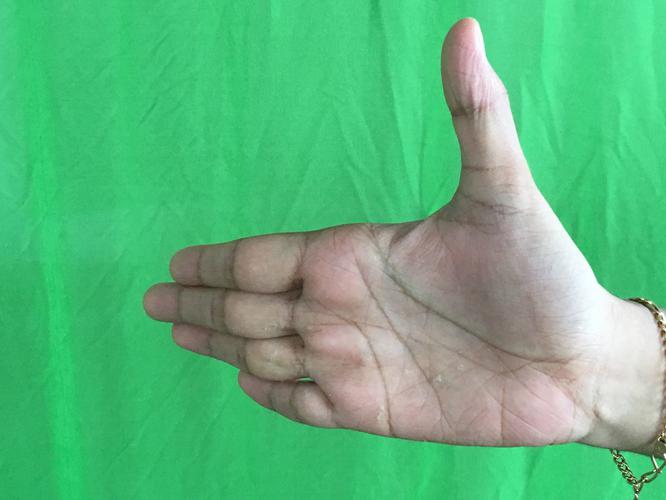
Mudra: Ardhachandran
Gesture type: single_hand